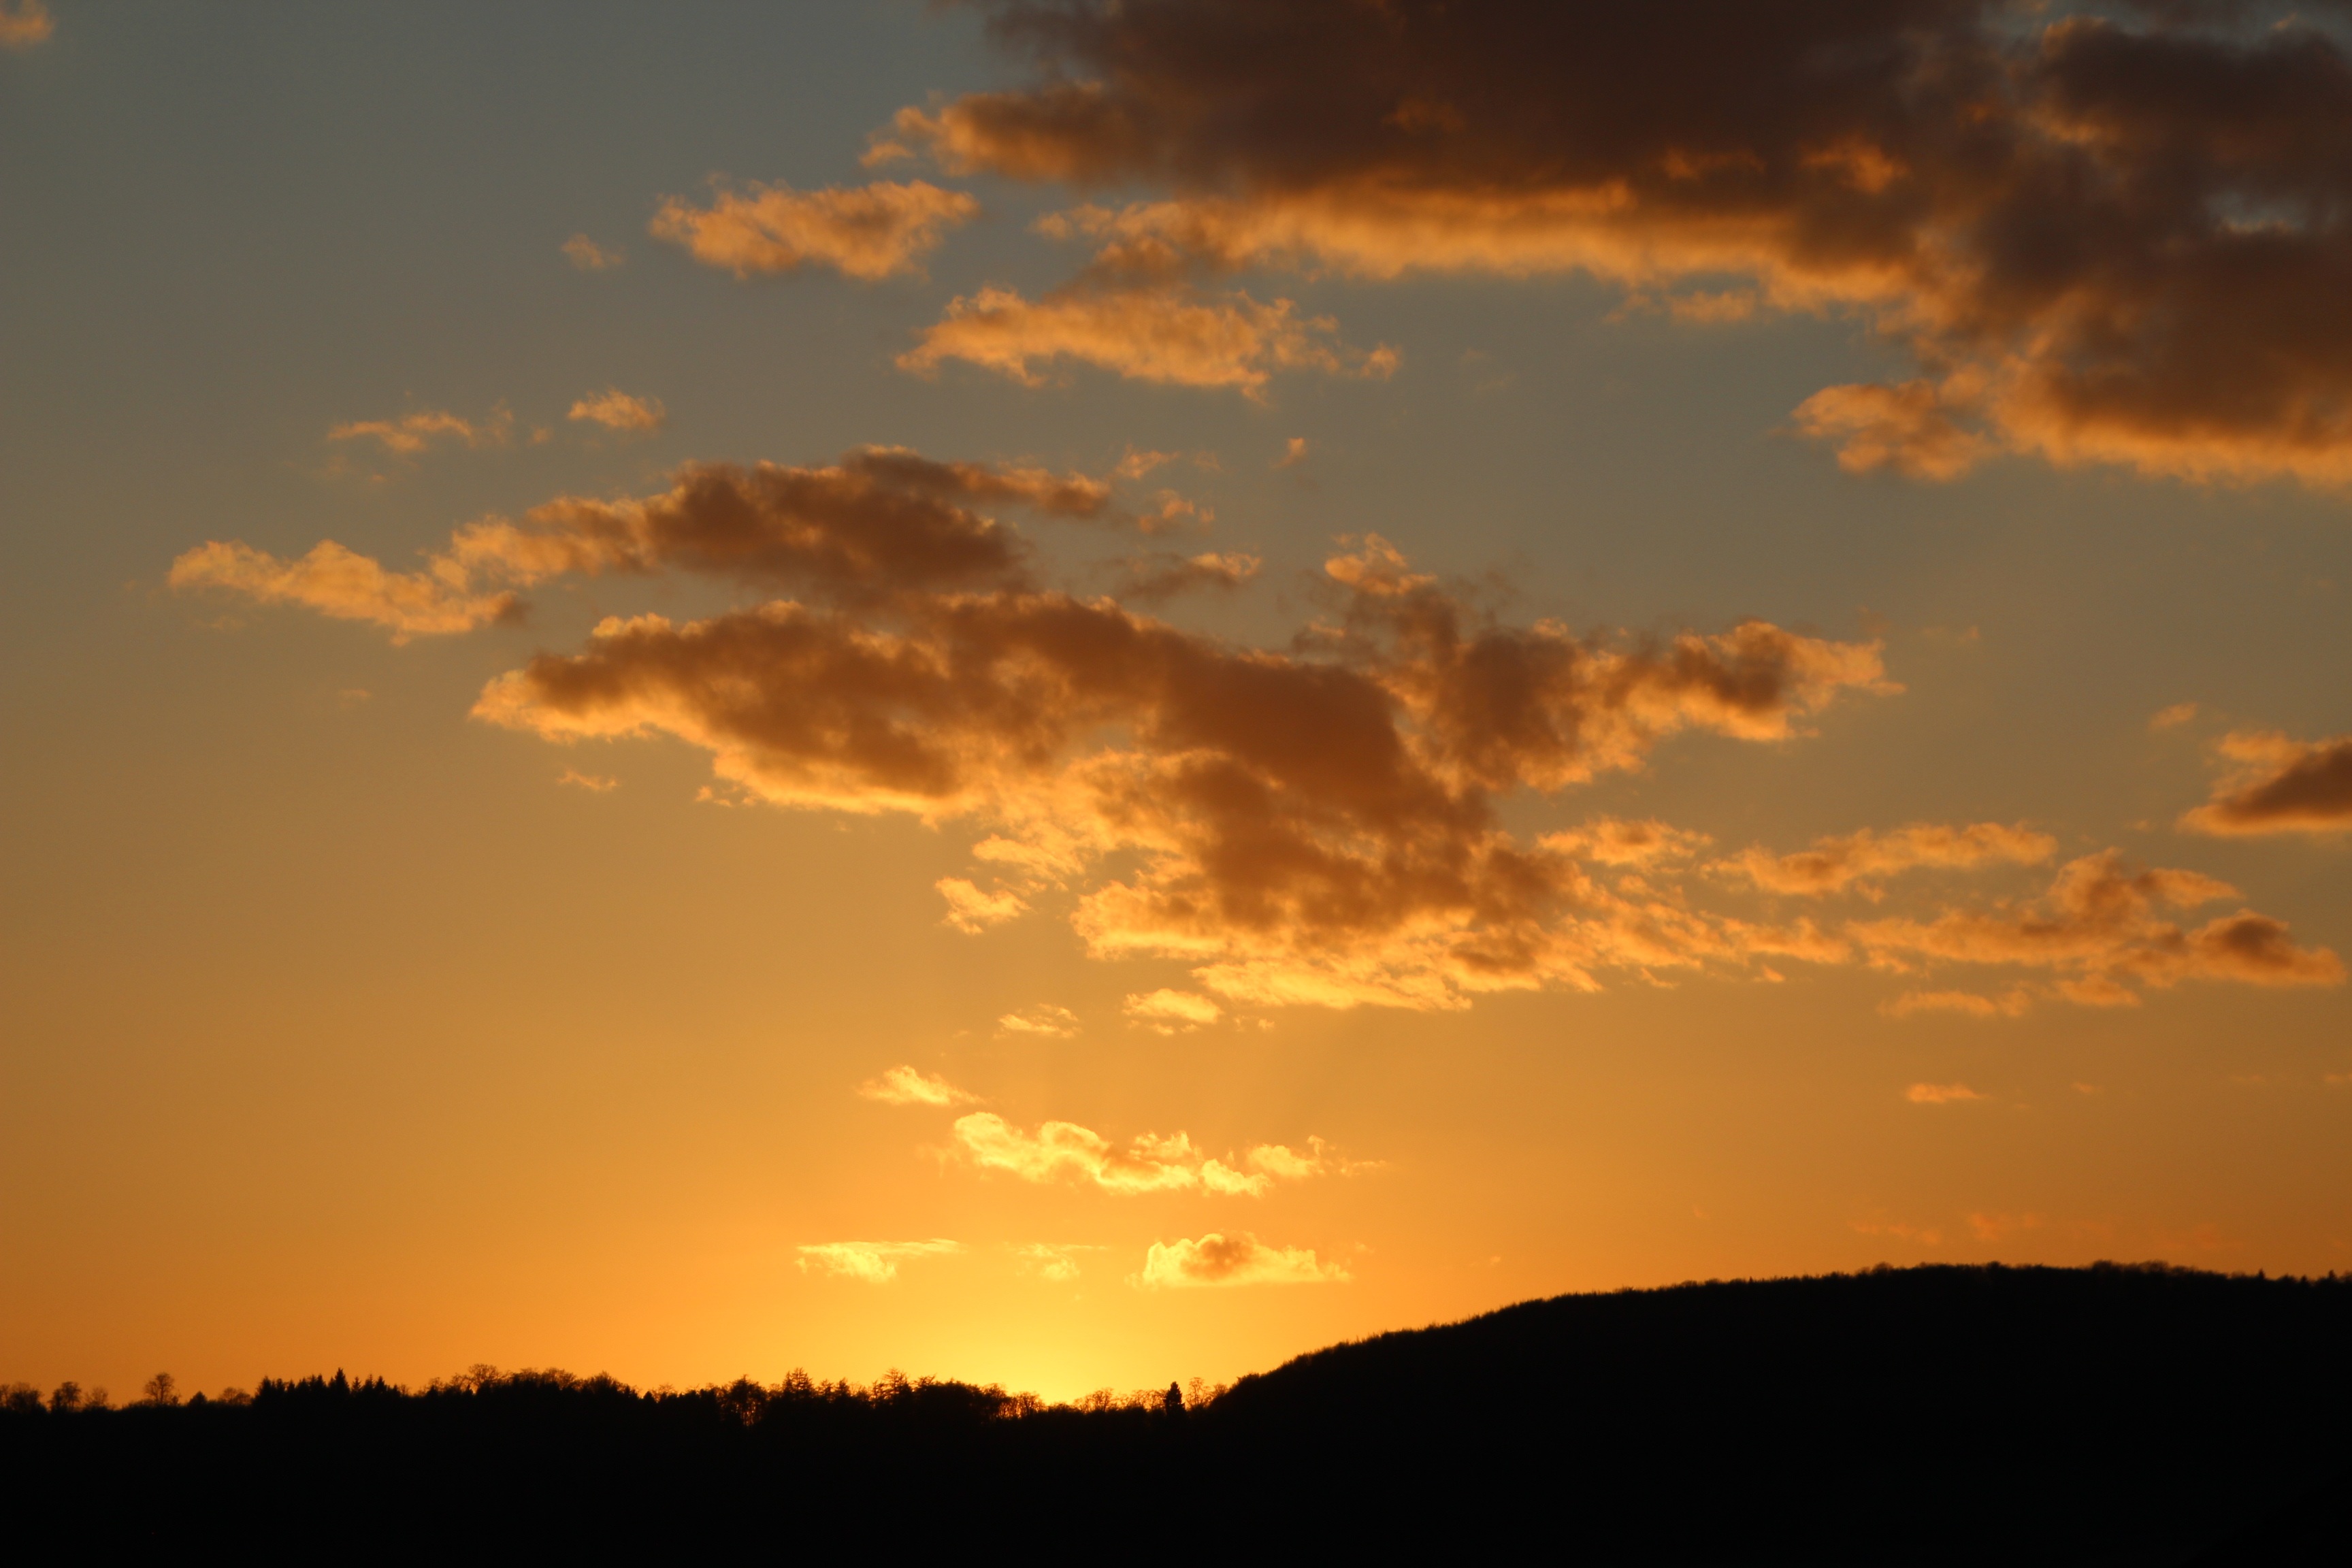
horizon, cloud, sky, sun, sunrise, sunset, sunlight, morning, dawn, atmosphere, dusk, evening, cumulus, clouds, abendstimmung, sunbeam, afterglow, evening sky, red sky at morning